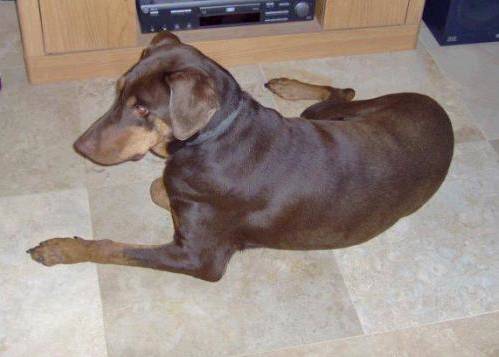
Label: dog